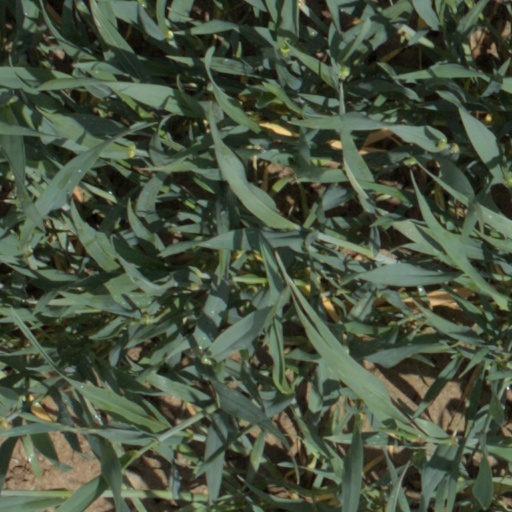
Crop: wheat